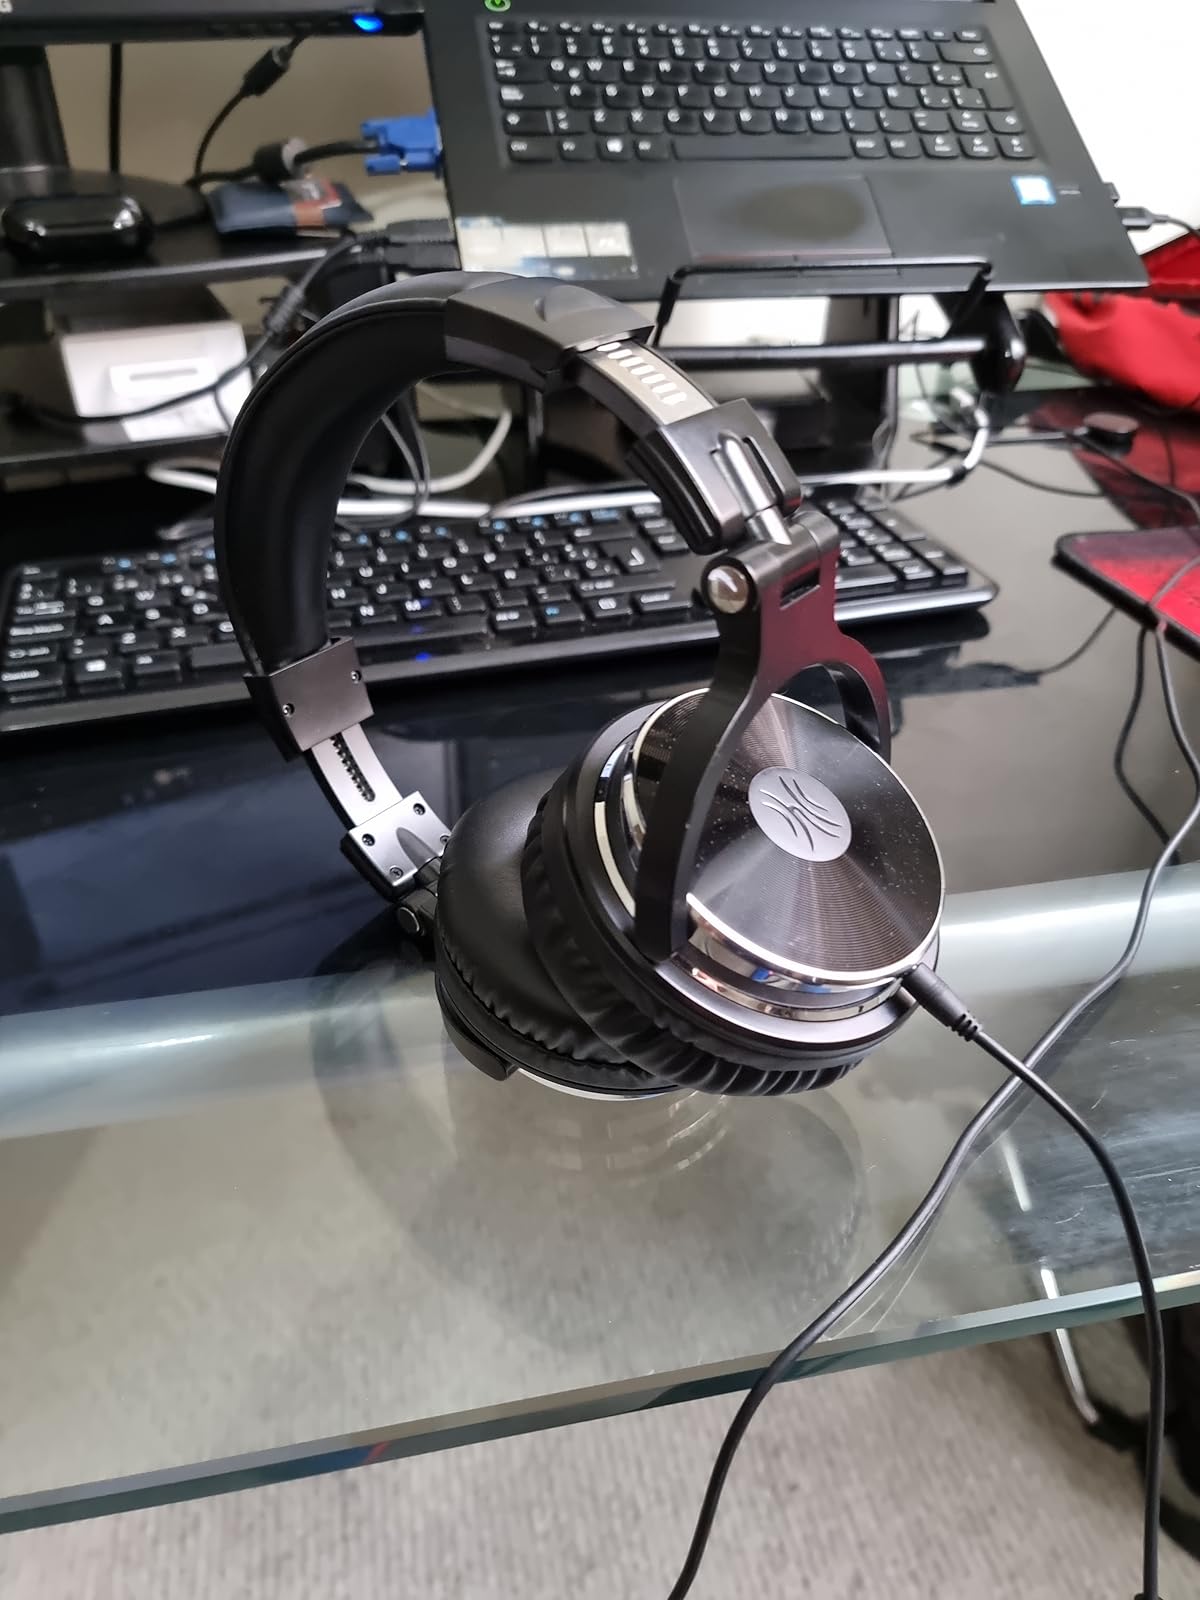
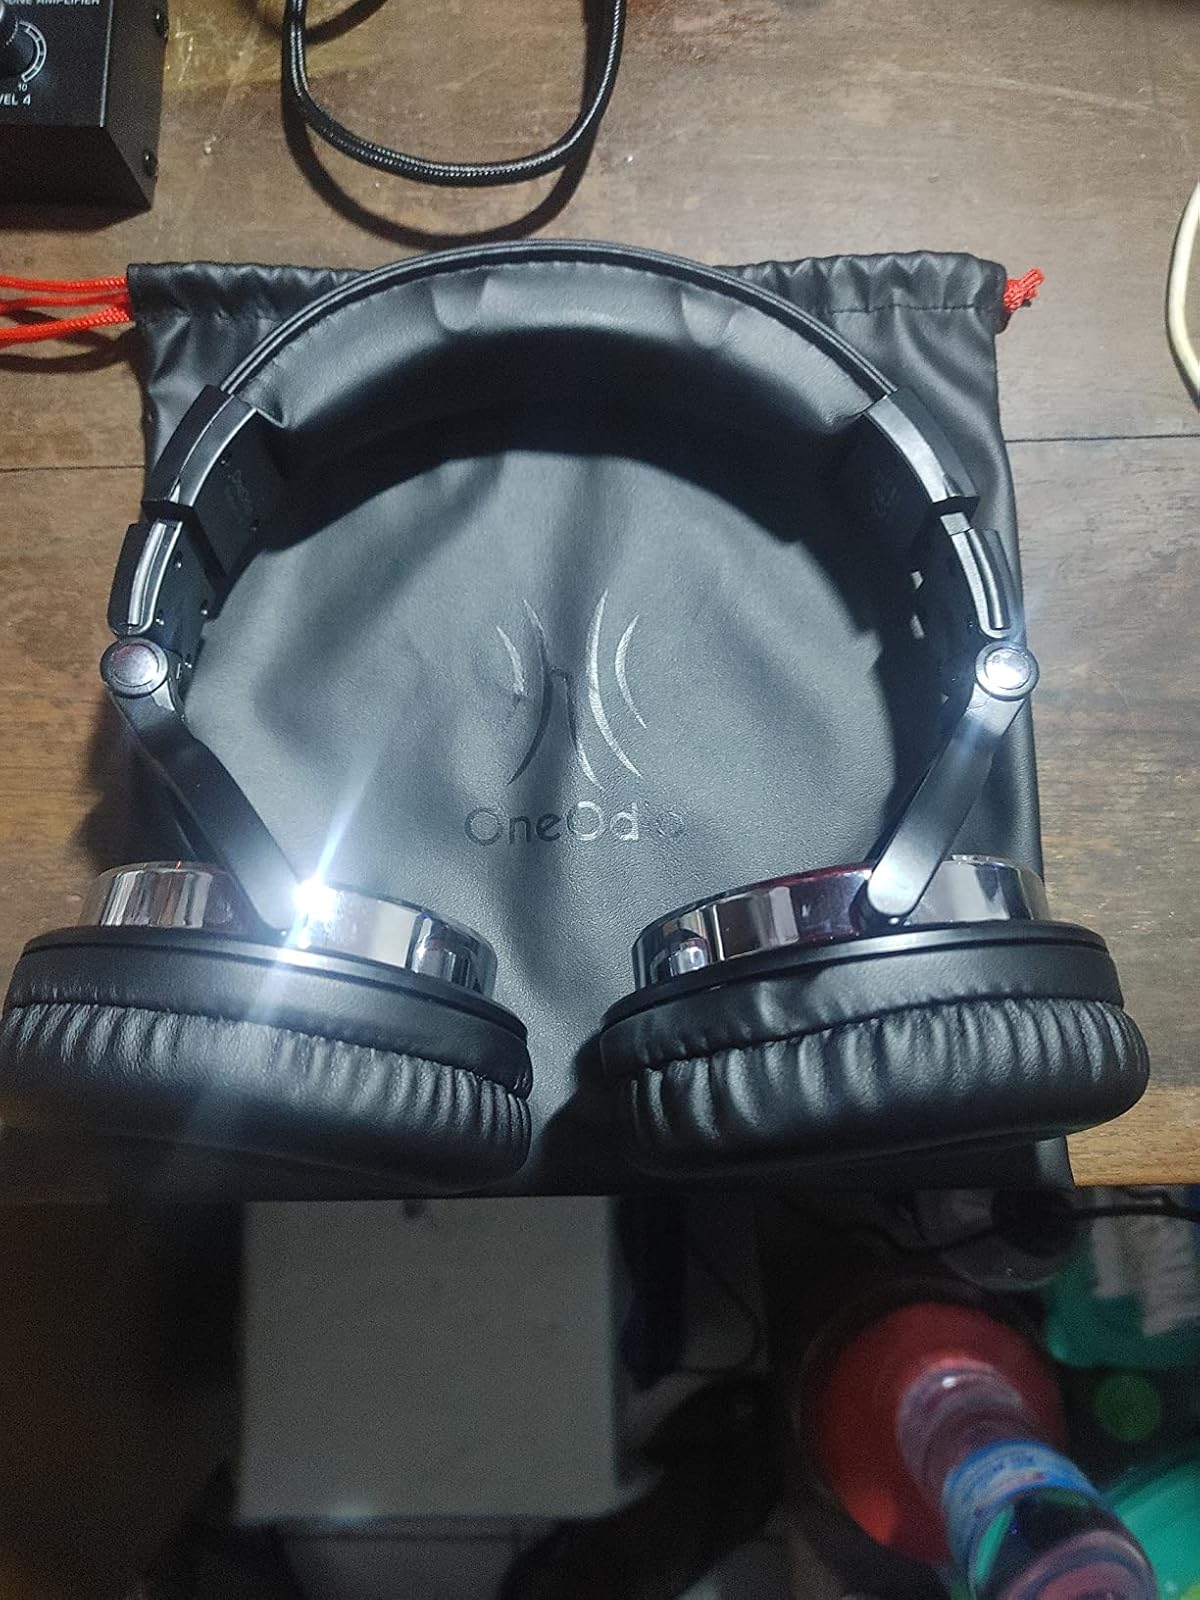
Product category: headphones
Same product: yes